Kisangani

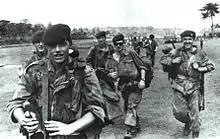
Belgian paratroopers in action during Operation Dragon Rouge in 1964

In early 1964, the Simba Rebellion ("Simba Revolution") occurred, mushrooming into outright rebellion by May and June. By August rebels had overrun Stanleyville from their bases in Wanie Rukula. They closed the airport and barred civilians from leaving, including at least one foreign consular staff. A number of American and European nationals were taken captive, and, following intense negotiations, Operation Dragon Rouge was launched by Belgium, the Armée Nationale Congolaise (ANC), and a plethora of foreign mercenaries under Colonel Mike Hoare to free the hostages.